Foreign support of Uganda in the Uganda–Tanzania War

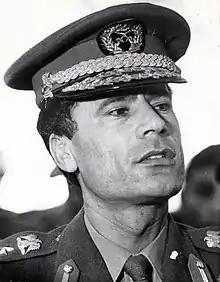
Libyan leader Muammar Gaddafi (pictured) supplied Uganda with troops and materiel during the war.

Libya was Uganda's closest ally at the time of Uganda–Tanzania War. The former had invested financially and politically into Uganda, with Libyan businesses having partially taken over the position of Ugandan Asians who were expelled in 1972. In addition, Gaddafi regarded Uganda as important base for the Libyan-allied PLO, and as ally in his rivalry with Egypt and Sudan. Libya "normally" had about 300 to 400 soldiers stationed in Uganda before the 1978–79 war.